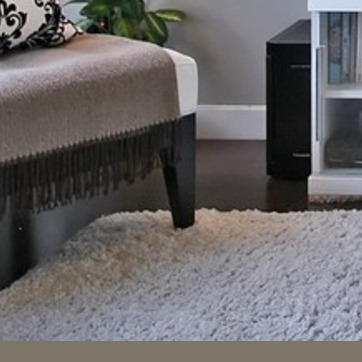
Material: wood